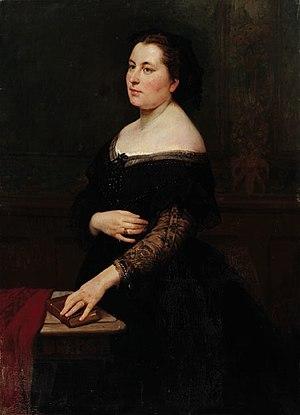
Marie Elisabeth Hancke épouse Wiegmann est une peintre allemande. Elle est l'épouse du peintre et architecte Rudolf Wiegmann.